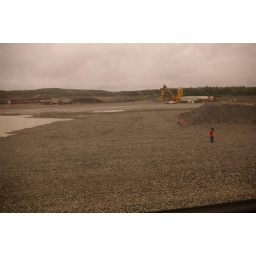
they use the sand to insulate the ground when they build in order to combat permafrost